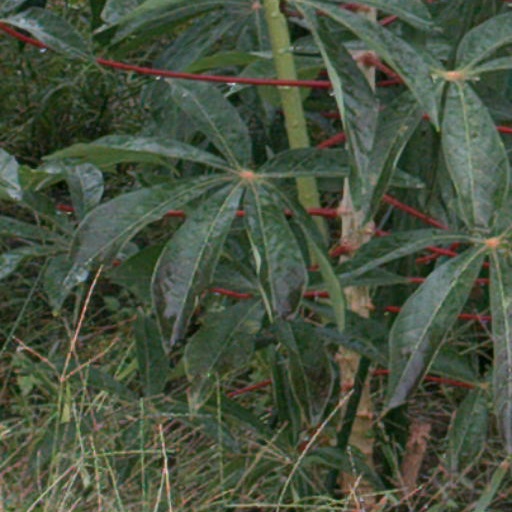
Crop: cassava